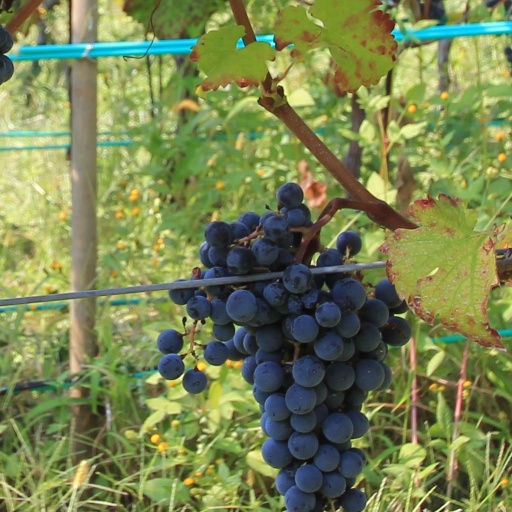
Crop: grape